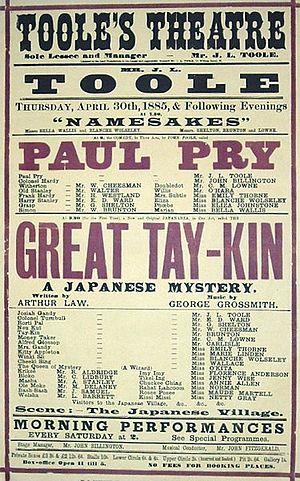
George Grossmith est un comédien, auteur, compositeur, acteur et chanteur anglais.